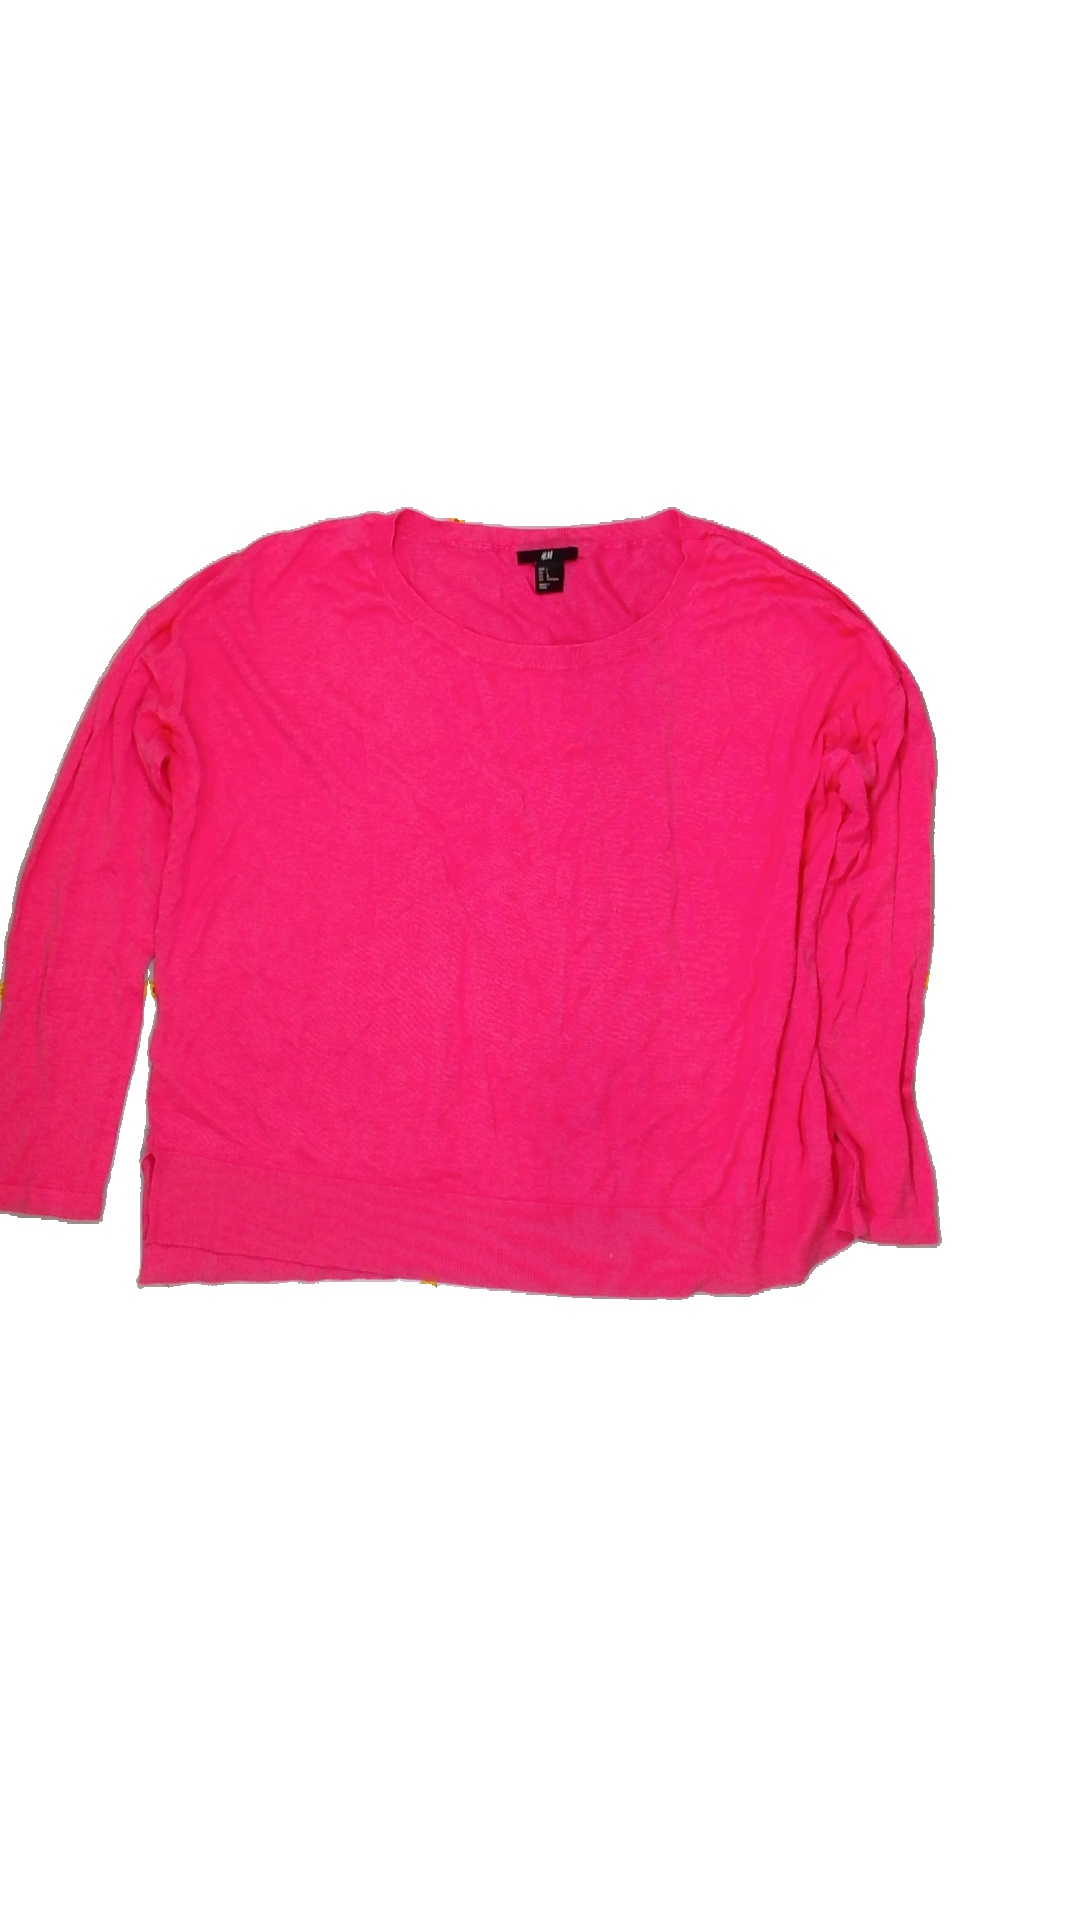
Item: Top (Ladies)
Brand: H&m
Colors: Pink
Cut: C-collar
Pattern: Plain
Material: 51% acry 49% cotton
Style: No trend
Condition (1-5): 2
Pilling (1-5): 2
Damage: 0
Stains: No
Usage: Export
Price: <50